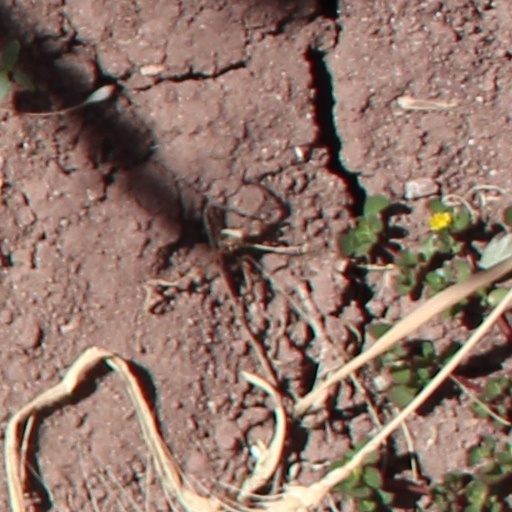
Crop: wheat